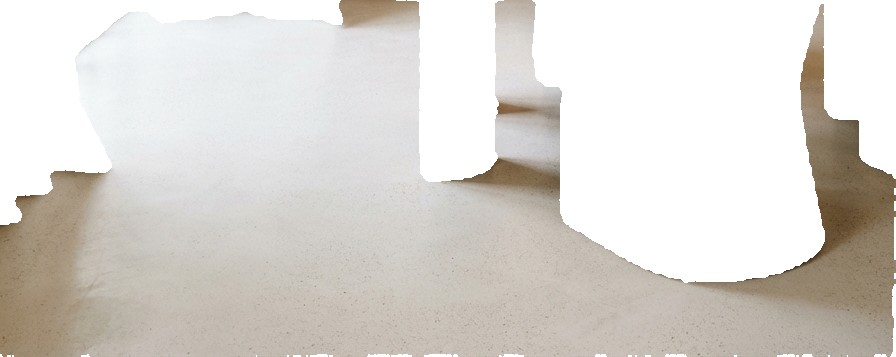
Surface category: floors